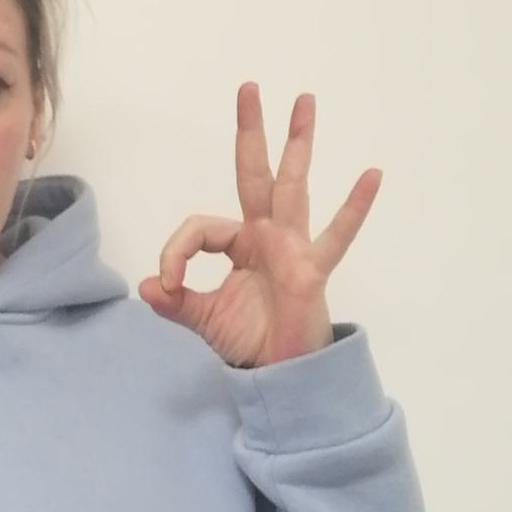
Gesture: ok